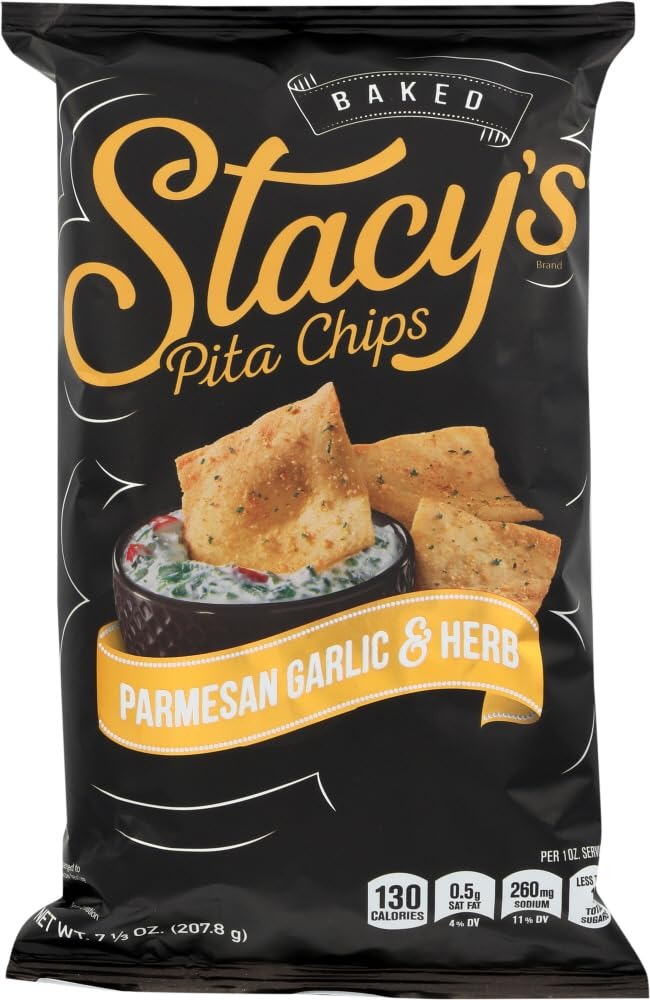
Item Name: Stacy's Parmesan Garlic & Herb Flavored Pita Chips, 7.33 Ounce (Pack of 4)
Value: 29.32
Unit: Ounce

Price: 3.99